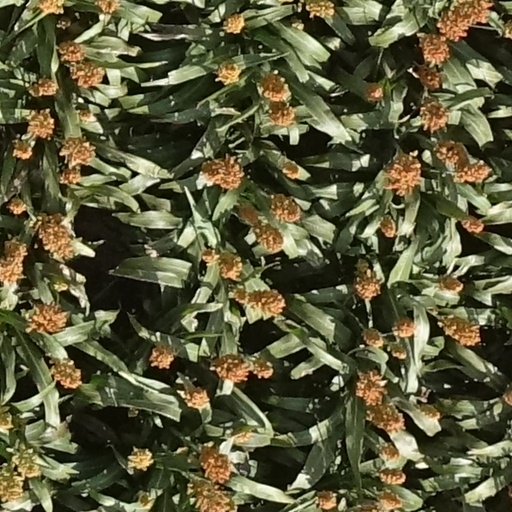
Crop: sorghum